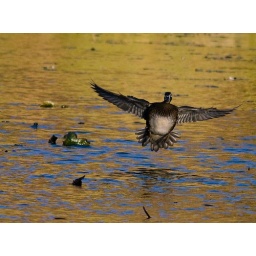
wood duck flying in